Plain tobacco packaging

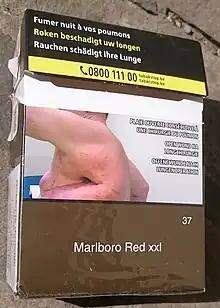
A used plain cigarette packet from Belgium

In March 2015, an early day motion forwarded by deputy Catherine Fonck to consider plain packaging in Belgium. However, it was opposed and stuck down by the federal Public Health select committee. Later in November 2016, the health minister Maggie De Block said she is open to idea of plain packaging, once the introduction of plain packaging in France and the UK has been reviewed. This was done on top of a list of new tobacco laws such as increasing taxes and raising the purchasing age to 18.